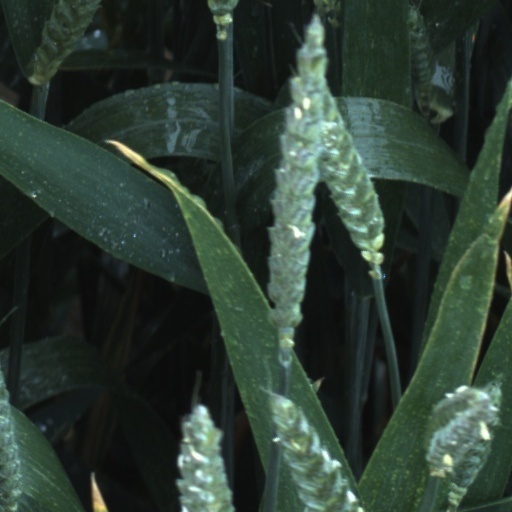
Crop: wheat